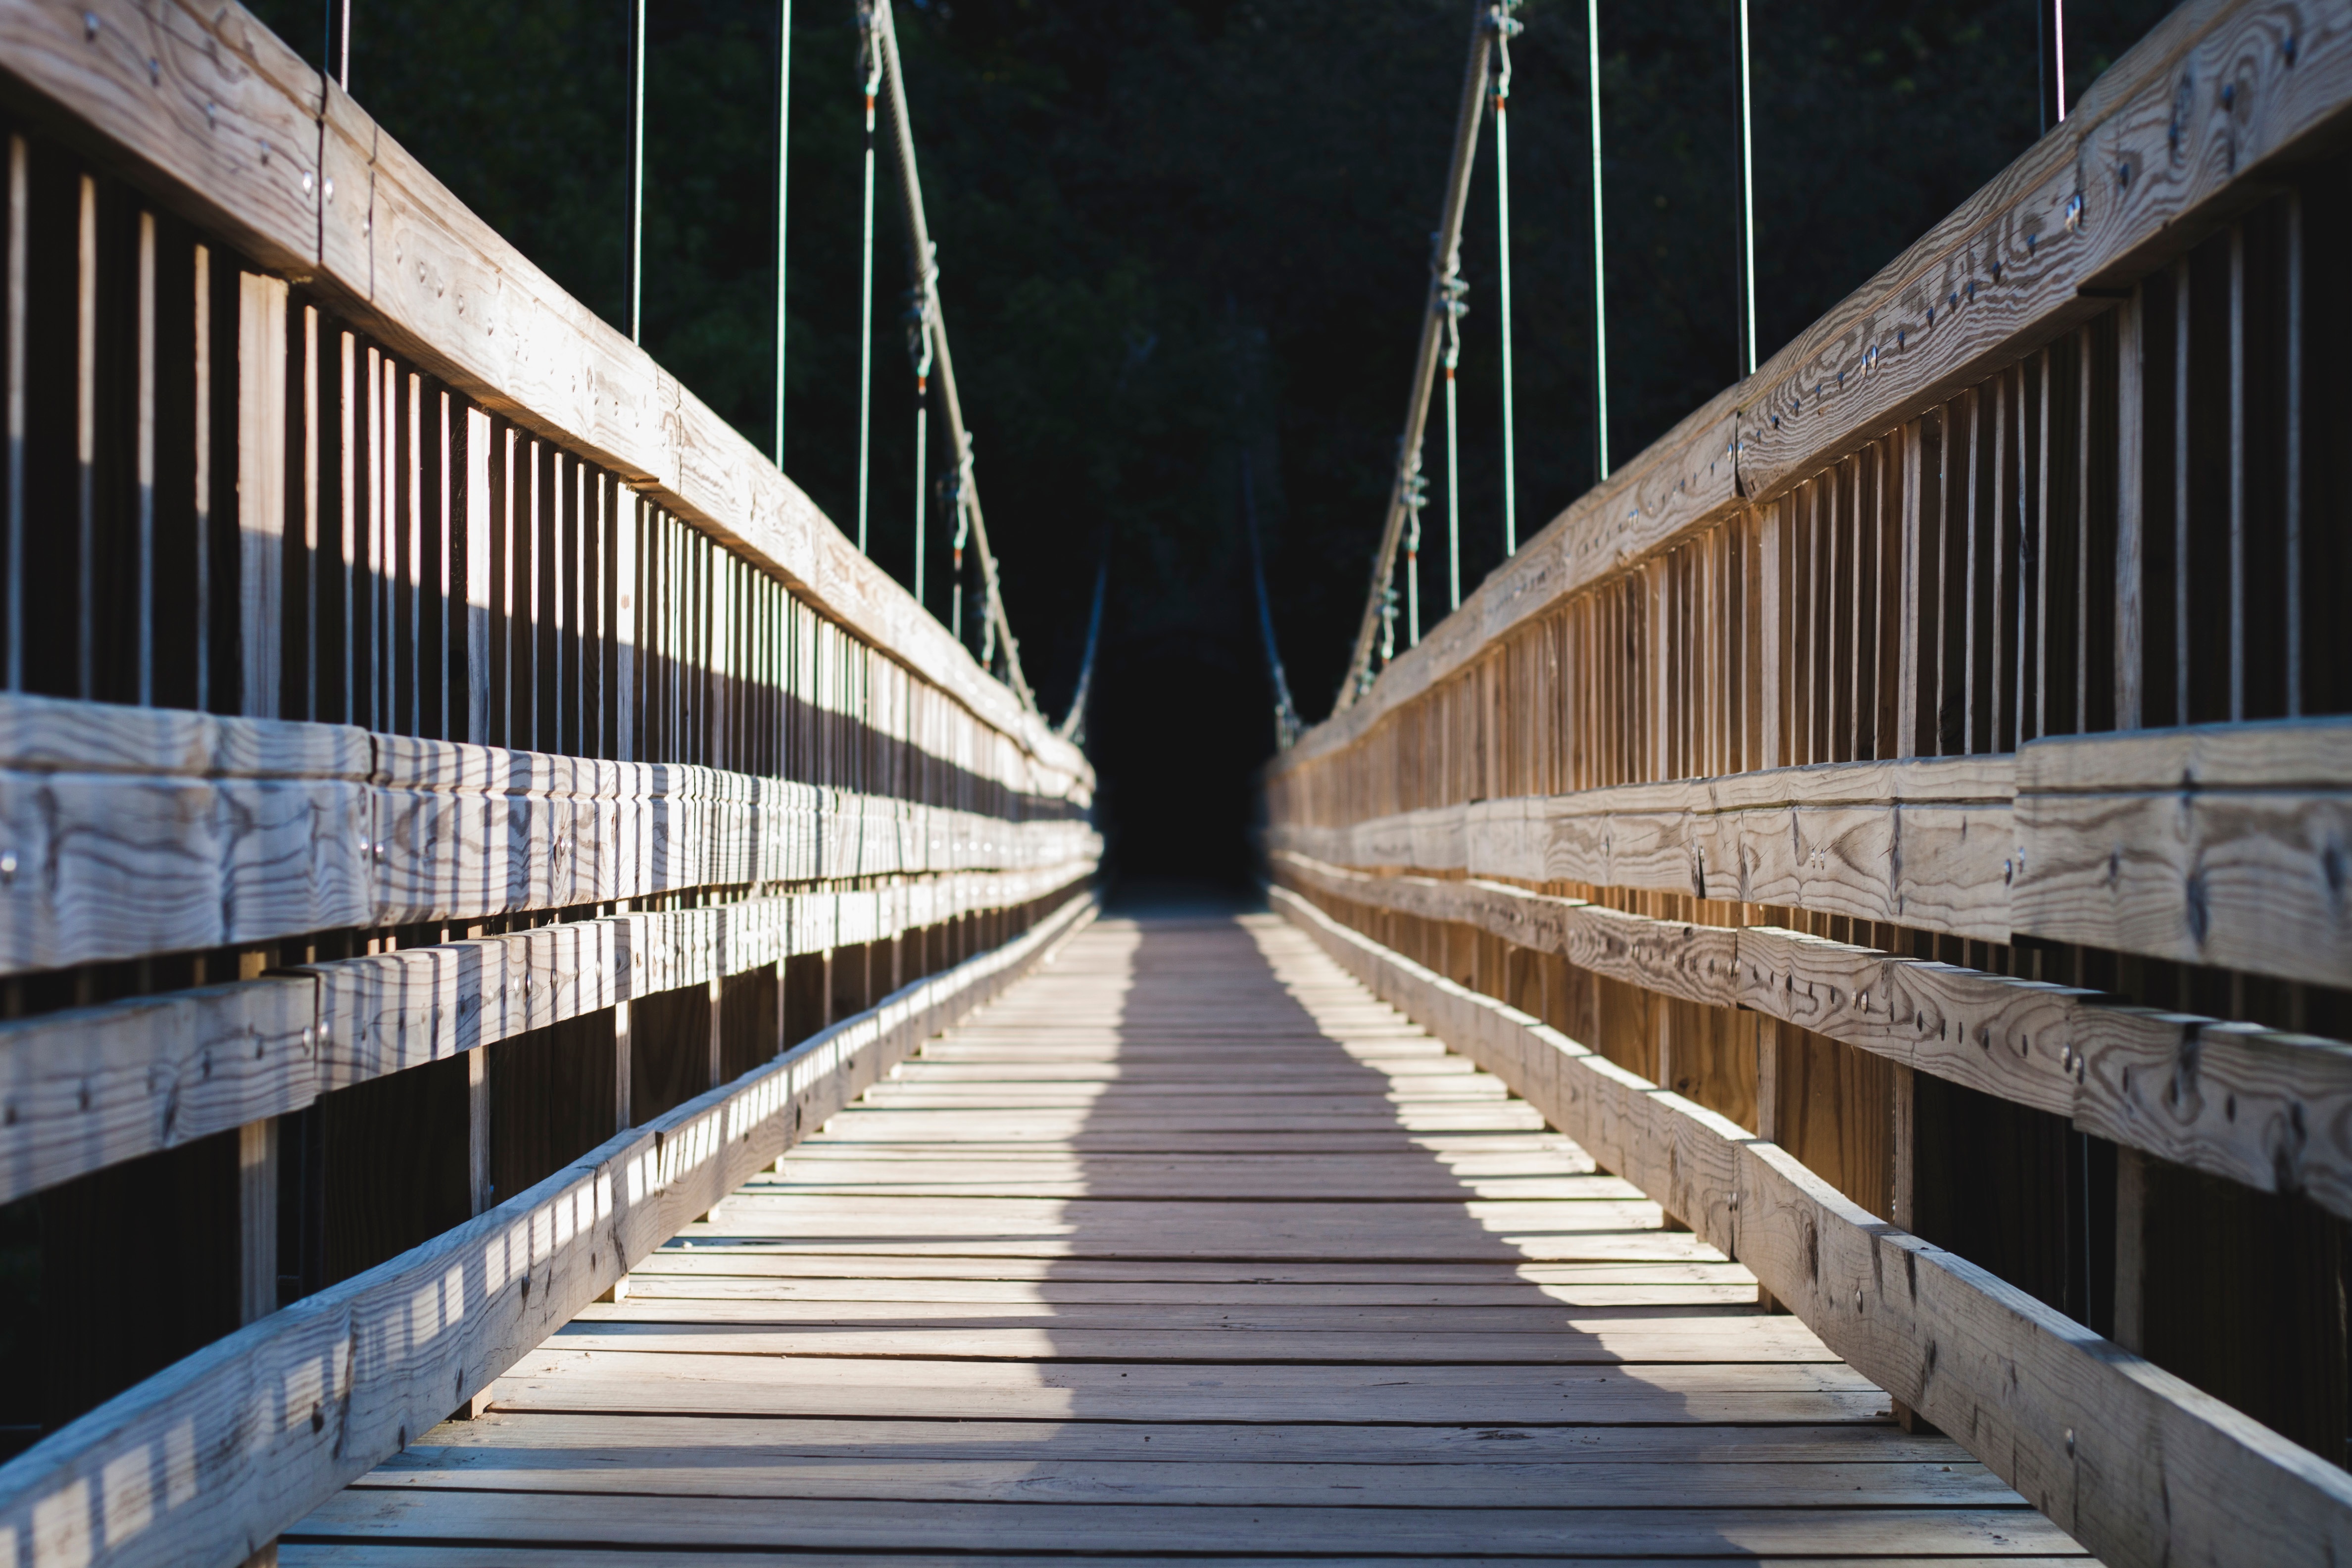
architecture, wood, bridge, walkway, stairs, symmetry